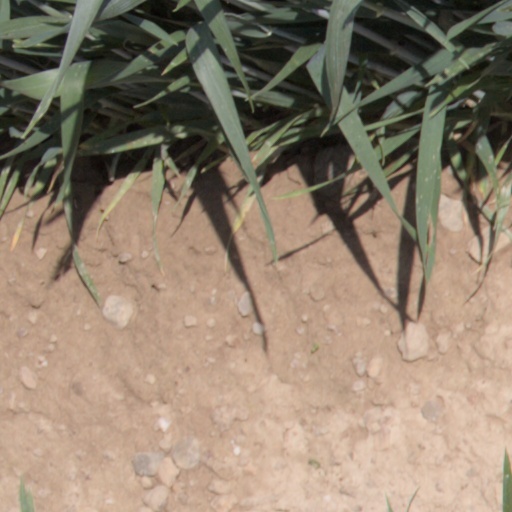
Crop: wheat